Aladža Mosque

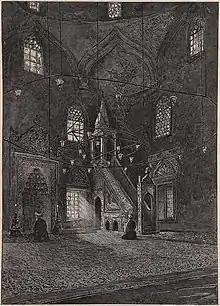
Interior of the Aladža Mosque in Foča illustrated by Hugo Charlemont. In: "The Austro-Hungarian Monarchy in Word and Picture" ("Die österreichisch-ungarische Monarchie in Wort und Bild" - "Kronprinzenwerk"), Vol. 22: Bosnia and Herzegovina. Vienna 1901, p. 421.

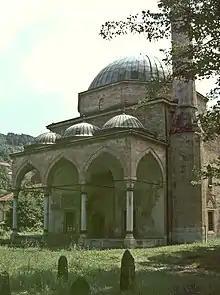
Exterior of the Aladža Mosque photographed in August 1989. During the Bosnian War, all of the mosques in Foča were destroyed by the Army of Republika Srpska.

The mosque was erected in 1549 by Hasan Nezir, the Ottoman Persian supervisor of state goods and finance in Bosnia and a close associate of Mimar Sinan. The master builder was Ramadan-aga, who was trained in the Persian culture and Persian architecture. It was decorated with beautiful colours, so it was named "Aladža", "the Colourful".